Seheji Station

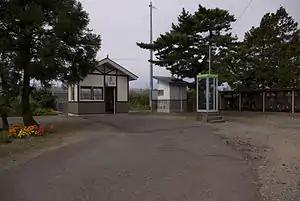
Seheji Station in September 2009

is a railway station on the East Japan Railway Company (JR East) Tsugaru Line located in the village of Yomogita, Aomori Prefecture, Japan.